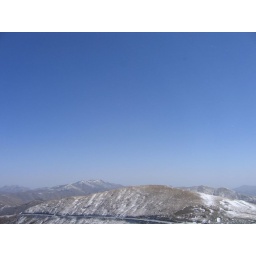
taken on the scariest car-ride in my life. the roads were all sheathed in ice, and the bus had not chains on wheels